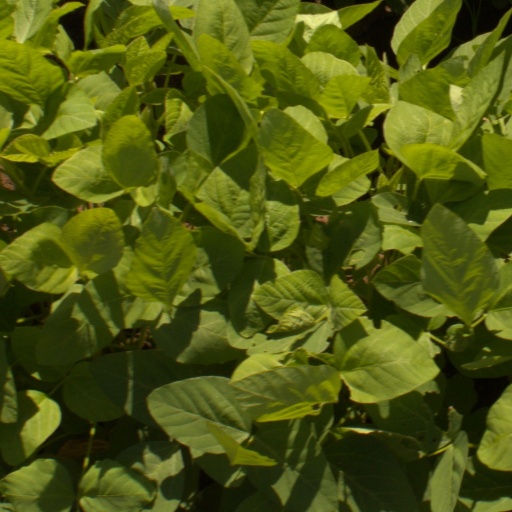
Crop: soybean